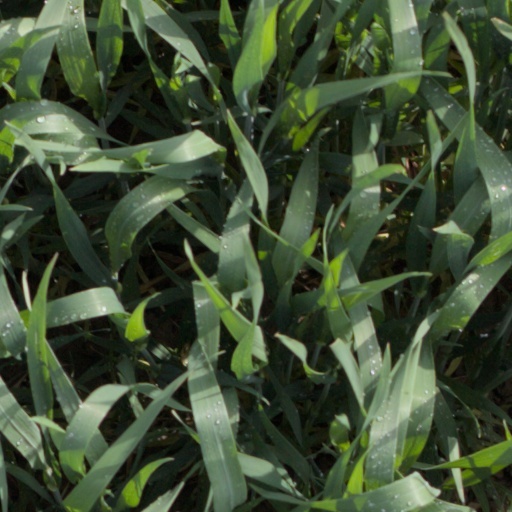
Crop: wheat